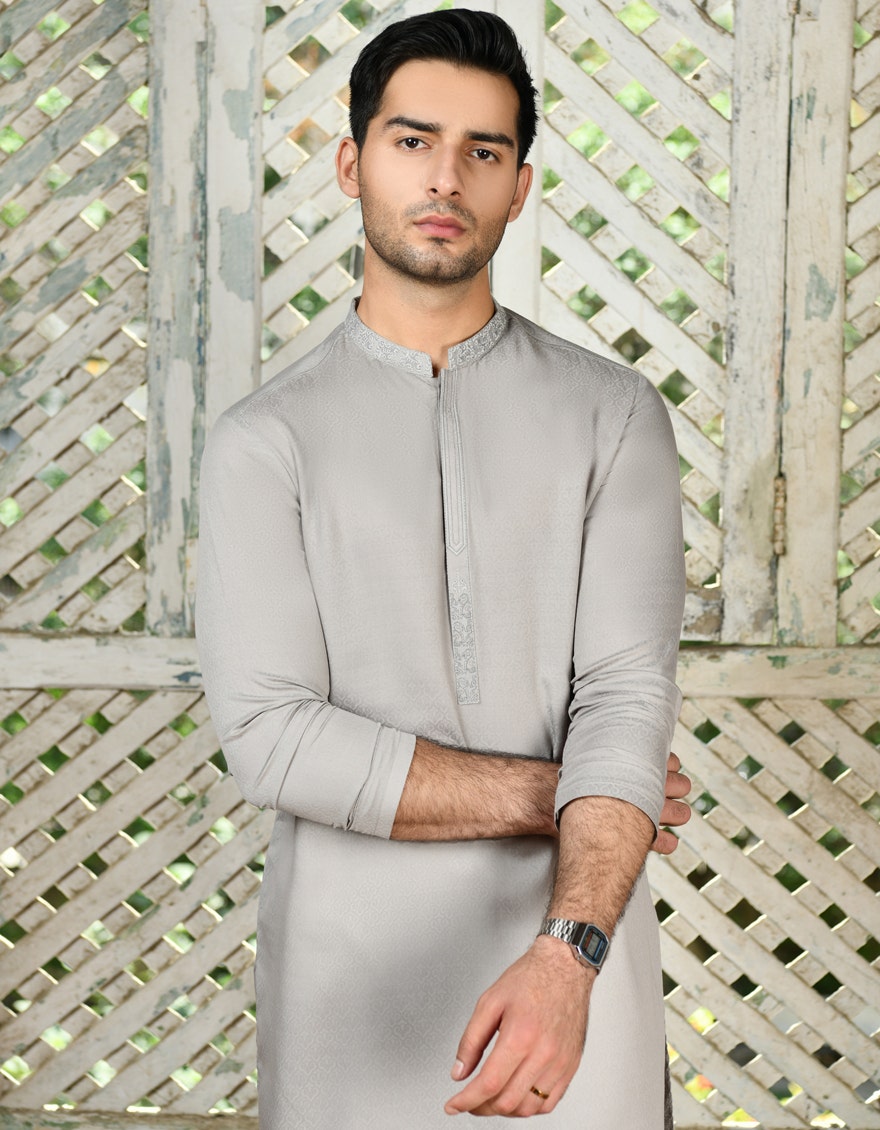
grey kurta pajamas